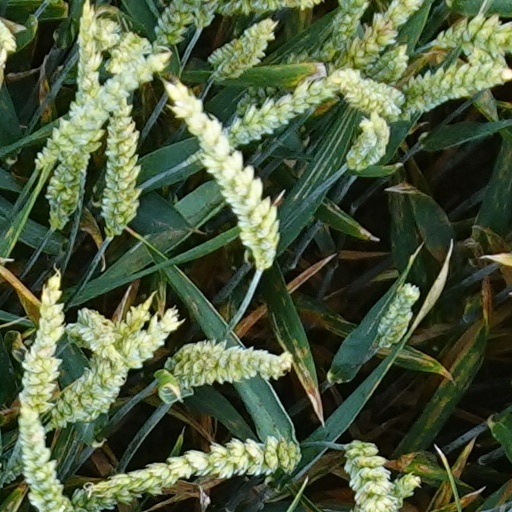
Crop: wheat